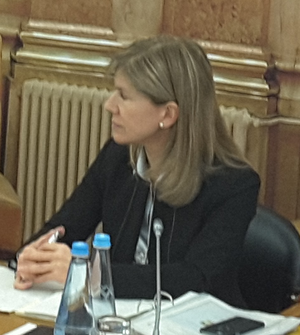
Regina Bastos est une ancienne députée européenne portugaise membre du parti social démocrate. Elle fait partie du groupe du Parti populaire européen. Elle est membre de la commission de l'emploi et des affaires sociales, de la commission des droits de la femme et de l'égalité des genres et de la délégation pour les relations avec l'Australie et la Nouvelle-Zélande.